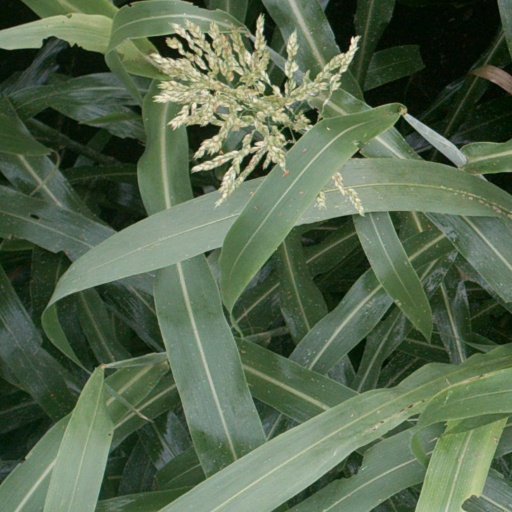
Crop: sorghum